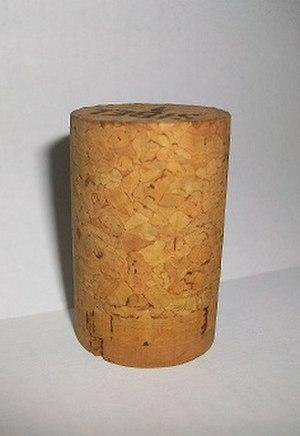
Bouchon de champagne neuf avant utilsation
Le champagne, également appelé vin de Champagne, est un vin effervescent français protégé par une appellation d'origine contrôlée dont la réglementation a nécessité plusieurs siècles de gestation. Son nom vient de la Champagne, une région du nord-est de la France. La délimitation géographique, les cépages, les rendements et l'ensemble de l'élaboration du champagne sont les principales spécificités de l'appellation.